Southern theater of the American Revolutionary War

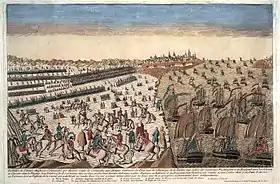
The surrender of British troops at Yorktown; French engraving; 1781

Cornwallis knew that Greene had divided his forces and wanted to face either Morgan's or Greene's contingent before they could rejoin. He stripped his army of all excess baggage in an effort to keep up with the fast-moving Patriots. When Greene learned of this decision, his gleeful response was "Then, he is ours!" Cornwallis's lack of provisions as a consequence played a role in his later difficulties. Greene first engaged Cornwallis in the Battle of Cowan's Ford, where Greene had sent General William Lee Davidson with 900 men. When Davidson was killed in the river, the Americans retreated. Greene was weakened, but he continued his delaying tactics, fighting a dozen more skirmishes in South and North Carolina against Cornwallis's forces. About 2,000 British troops died in these engagements. Greene summed up his approach in a motto that would become famous: "We fight, get beat, rise, and fight again." His tactics have been likened to the Fabian strategy of Quintus Fabius Maximus Verrucosus, the Roman general who wore down the superior forces of the Carthaginian Hannibal by a slow war of attrition. Greene eventually felt strong enough to face Cornwallis directly—near New Garden, North Carolina (modern day Greensboro, North Carolina). Although Cornwallis was the tactical victor in the Battle of Guilford Court House, the casualties his army suffered forced him to retreat to Wilmington, North Carolina, for resupply and reinforcements.